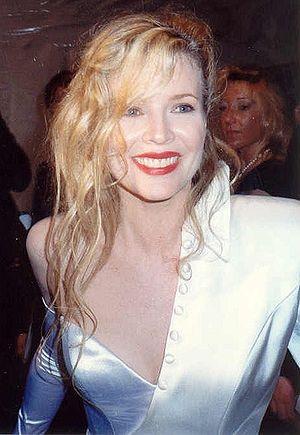
Kimila Ann Basinger, dite Kim Basinger [kɪm ˈbeɪsɪŋər], est une ancienne mannequin américaine devenue actrice de cinéma, née le 8 décembre 1953 à Athens, en Géorgie.